Voter identification laws

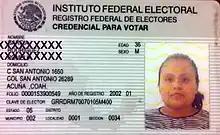
Mexico Voter ID

In Mexico, voting is a voluntary right and is exercised protected by secrecy. Electoral laws are created by the federal government through the INE: National Electoral Institute (formerly IFE: Instituto Nacional Electoral 1990–2014). A free photo ID or elector's card is issued by right to all citizens of Mexico over the age of 18, but sometimes months prior. Being allowed to commence paperwork before turning 18 is decided upon the day and month of birth, and how it plays in the current year's electoral calendar, as the institute suspends all new registries several months prior to any election. This allows young Mexicans turning 18 within an inactive period to still enroll and guarantee their right to participate in the coming election. The full legal age in Mexico is 18 for both born and naturalized citizens.